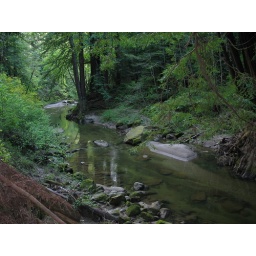
Riding my motorcycle around the back roads I found this small bridge passing over a creek.